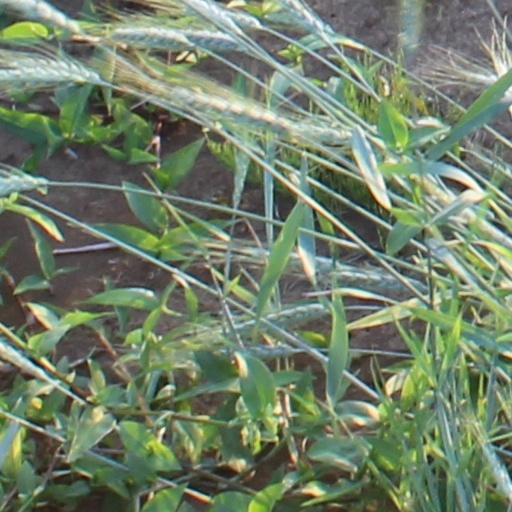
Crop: wheat